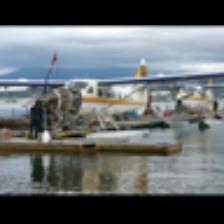
Label: NonHuman